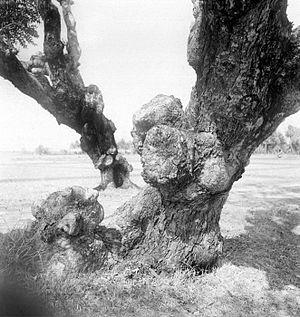
La famille des Anacardiaceae regroupe des plantes dicotylédones. Selon Watson & Dallwitz, elle comprend environ 600 espèces réparties en 70 genres. Ce sont des arbres ou des arbustes des régions tempérées à tropicales.